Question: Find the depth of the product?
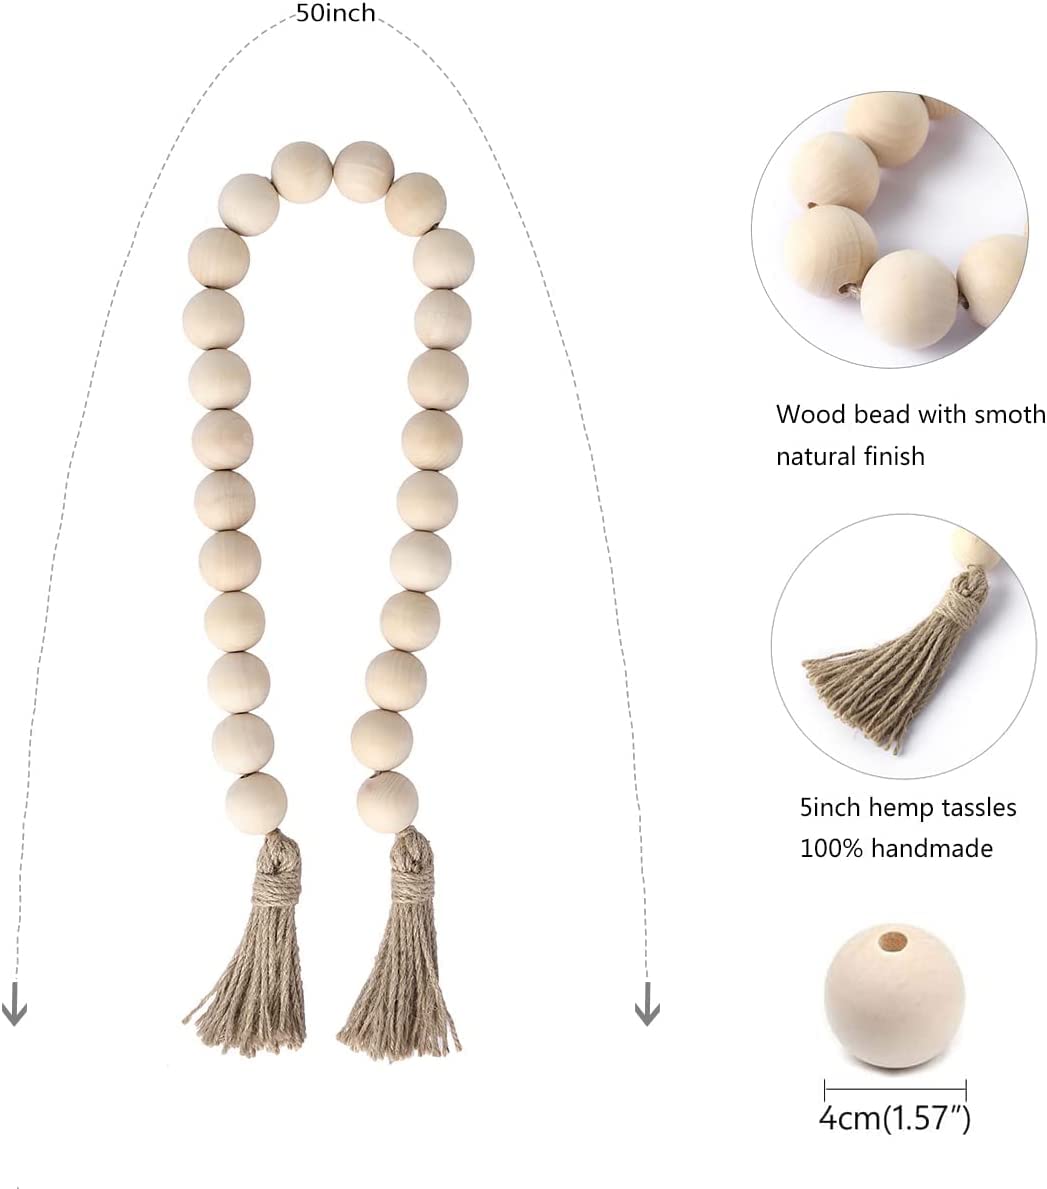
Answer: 50.0 inch